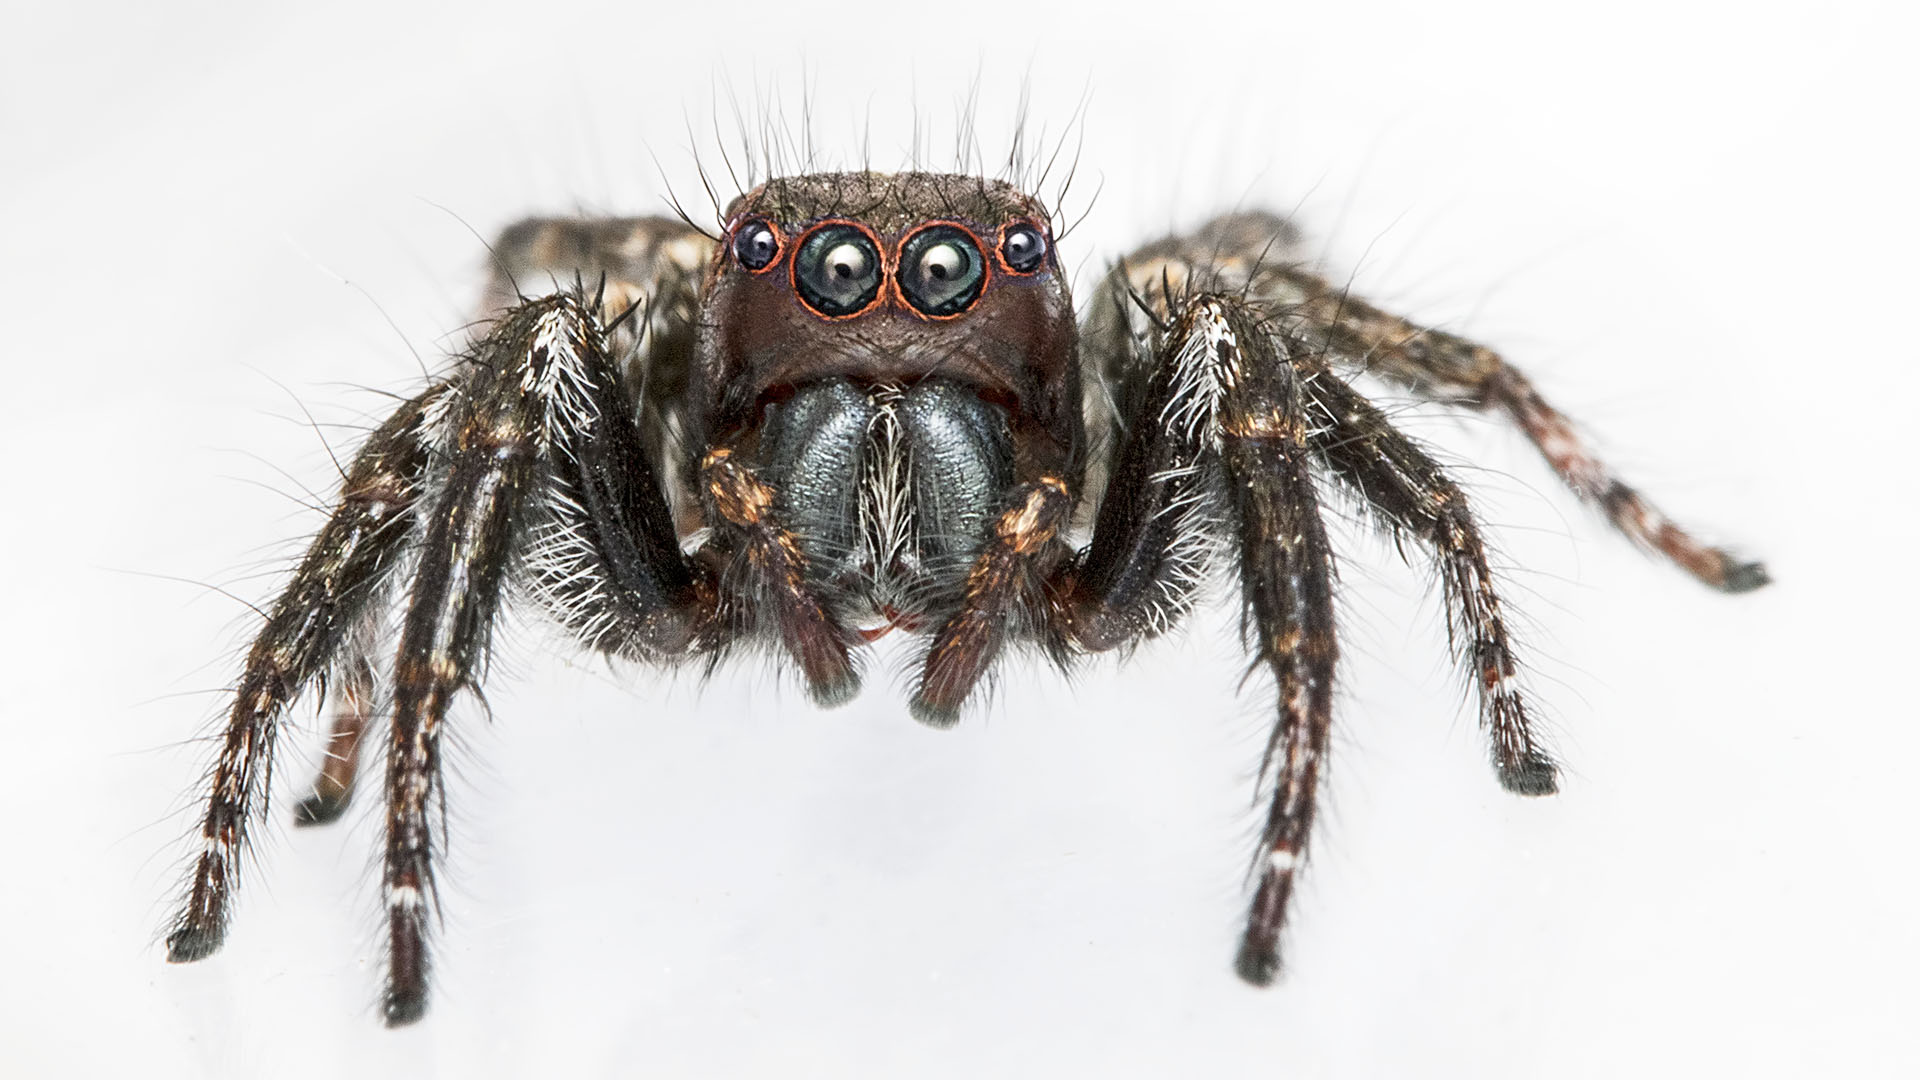
food, seafood, fauna, invertebrate, close up, spider, arachnid, india, arthropoda, arachnida, araneae, chelicerata, araneomorphae, tarantula, ariansuresh, animalia, chennai, tamilnadu, opisthothelae, dionycha, jumpingspider, salticoidea, salticidae, heliophaninae, carrhotus, carrhotusviduus, otherextensiontube13mm, entelegynae, neocribellatae, macro photography, arthropod, blackjumpingspider, european garden spider, wolf spider, araneus, orb weaver spider